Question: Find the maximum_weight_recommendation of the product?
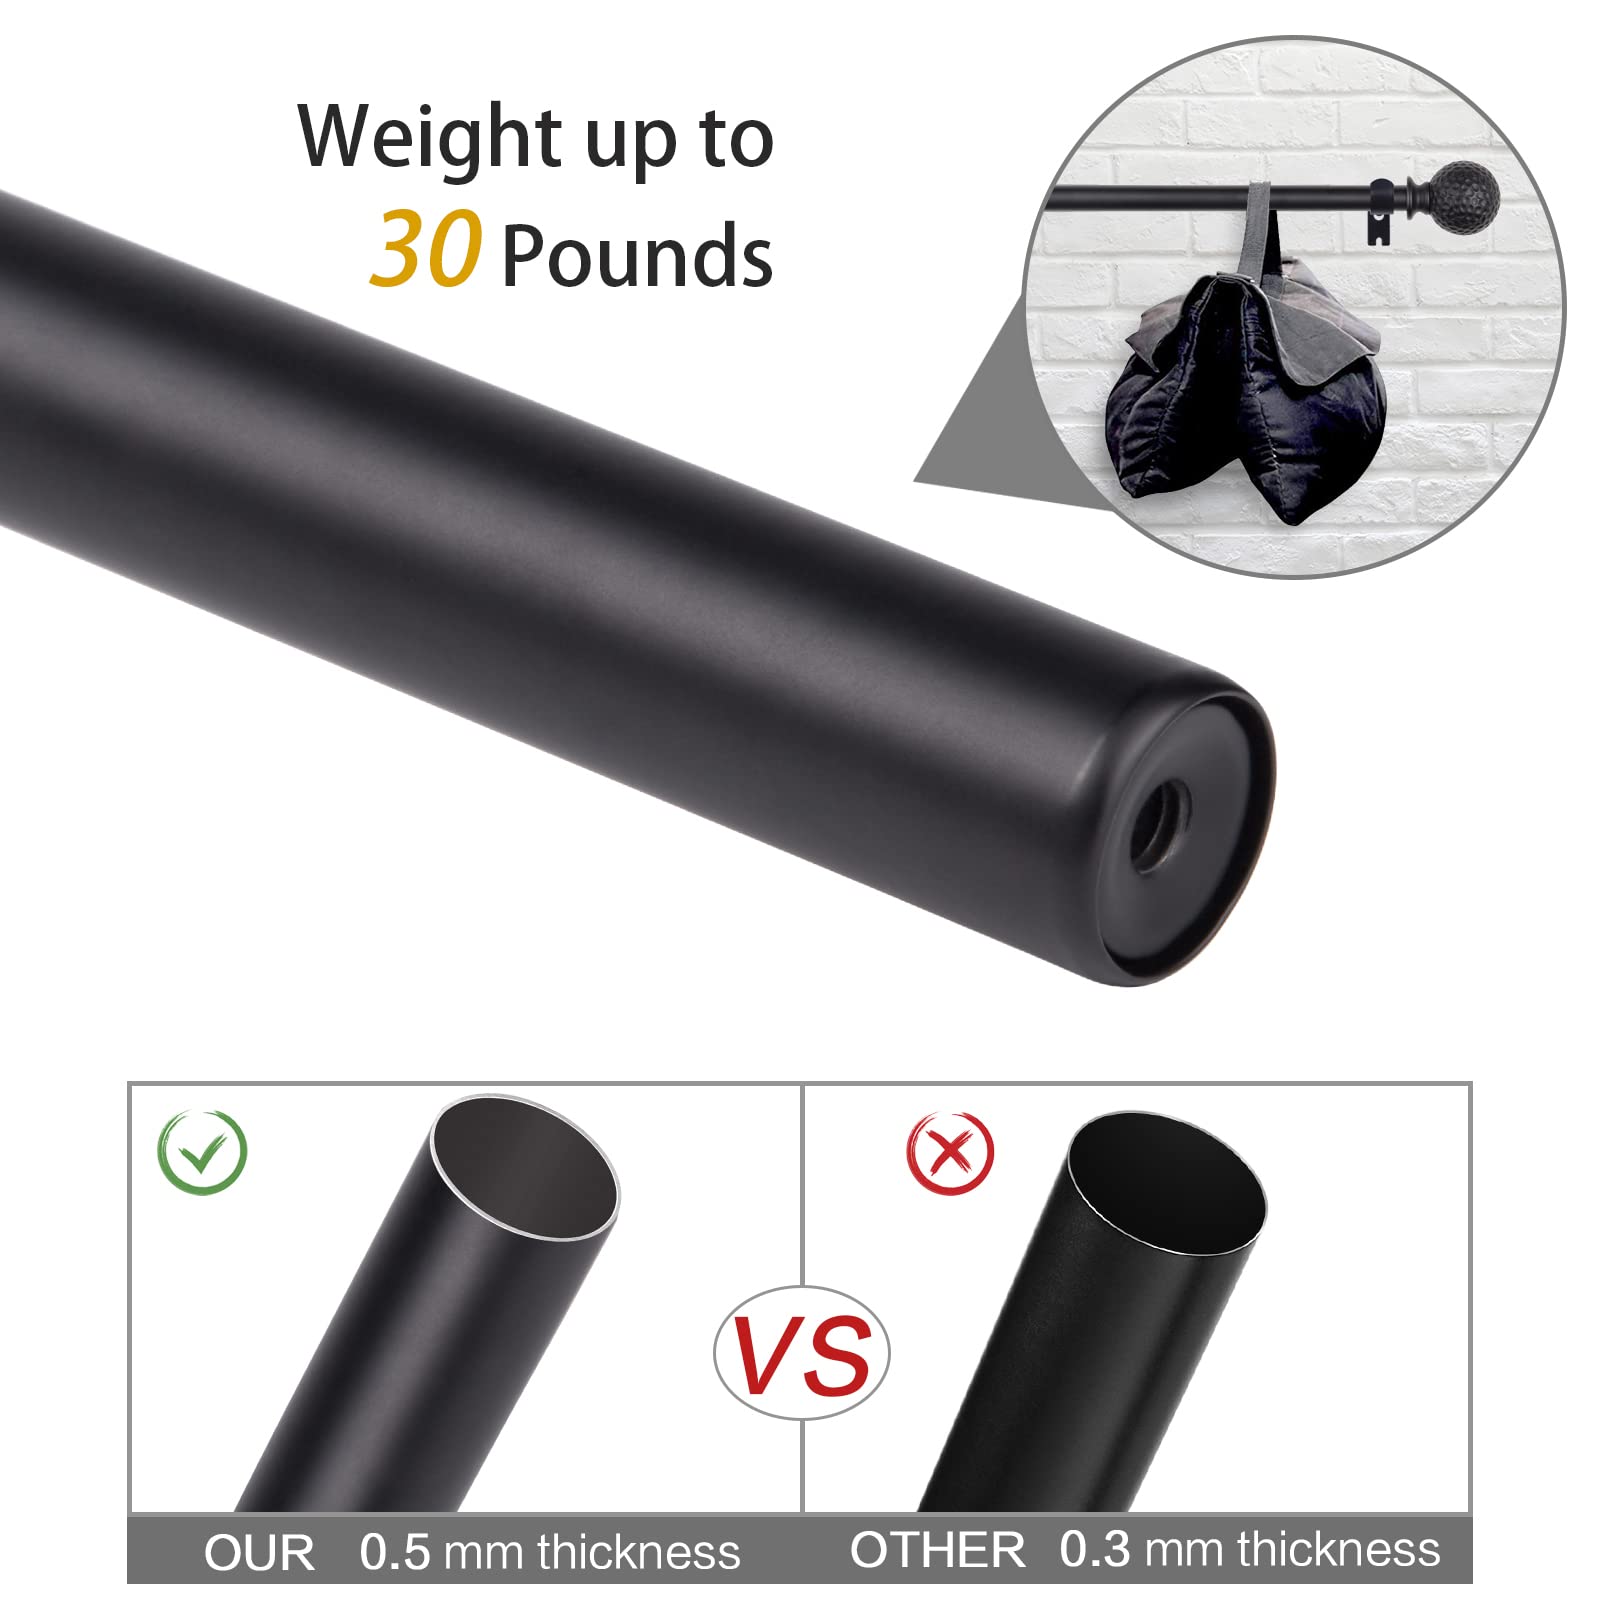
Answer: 30 pound